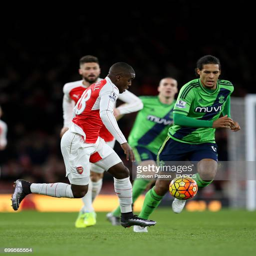
soccer player and battle for the ball